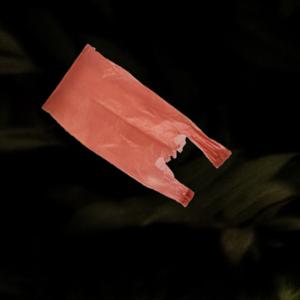
Label: plasticbags